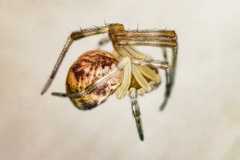
Species: Parasteatoda_tepidariorum